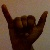
The image shows a hand gesture representing the letter 'Y' in Indian Sign Language.